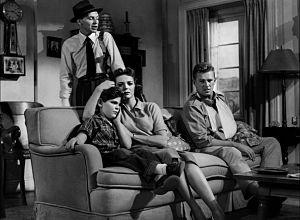
Je dois tuer est un film américain réalisé par Lewis Allen, sorti en 1954.
Charles G. Clarke, A.S.C., est un directeur de la photographie américain, né Charles Galloway Clarke le 10 mars 1899 à Potter Valley, décédé le 1ᵉʳ juillet 1983 à Beverly Hills.
Robert S. Bassler est un monteur et producteur américain, né le 26 septembre 1903 à Washington, mort le 8 novembre 1975 à Los Angeles — Quartier de Woodland Hills.